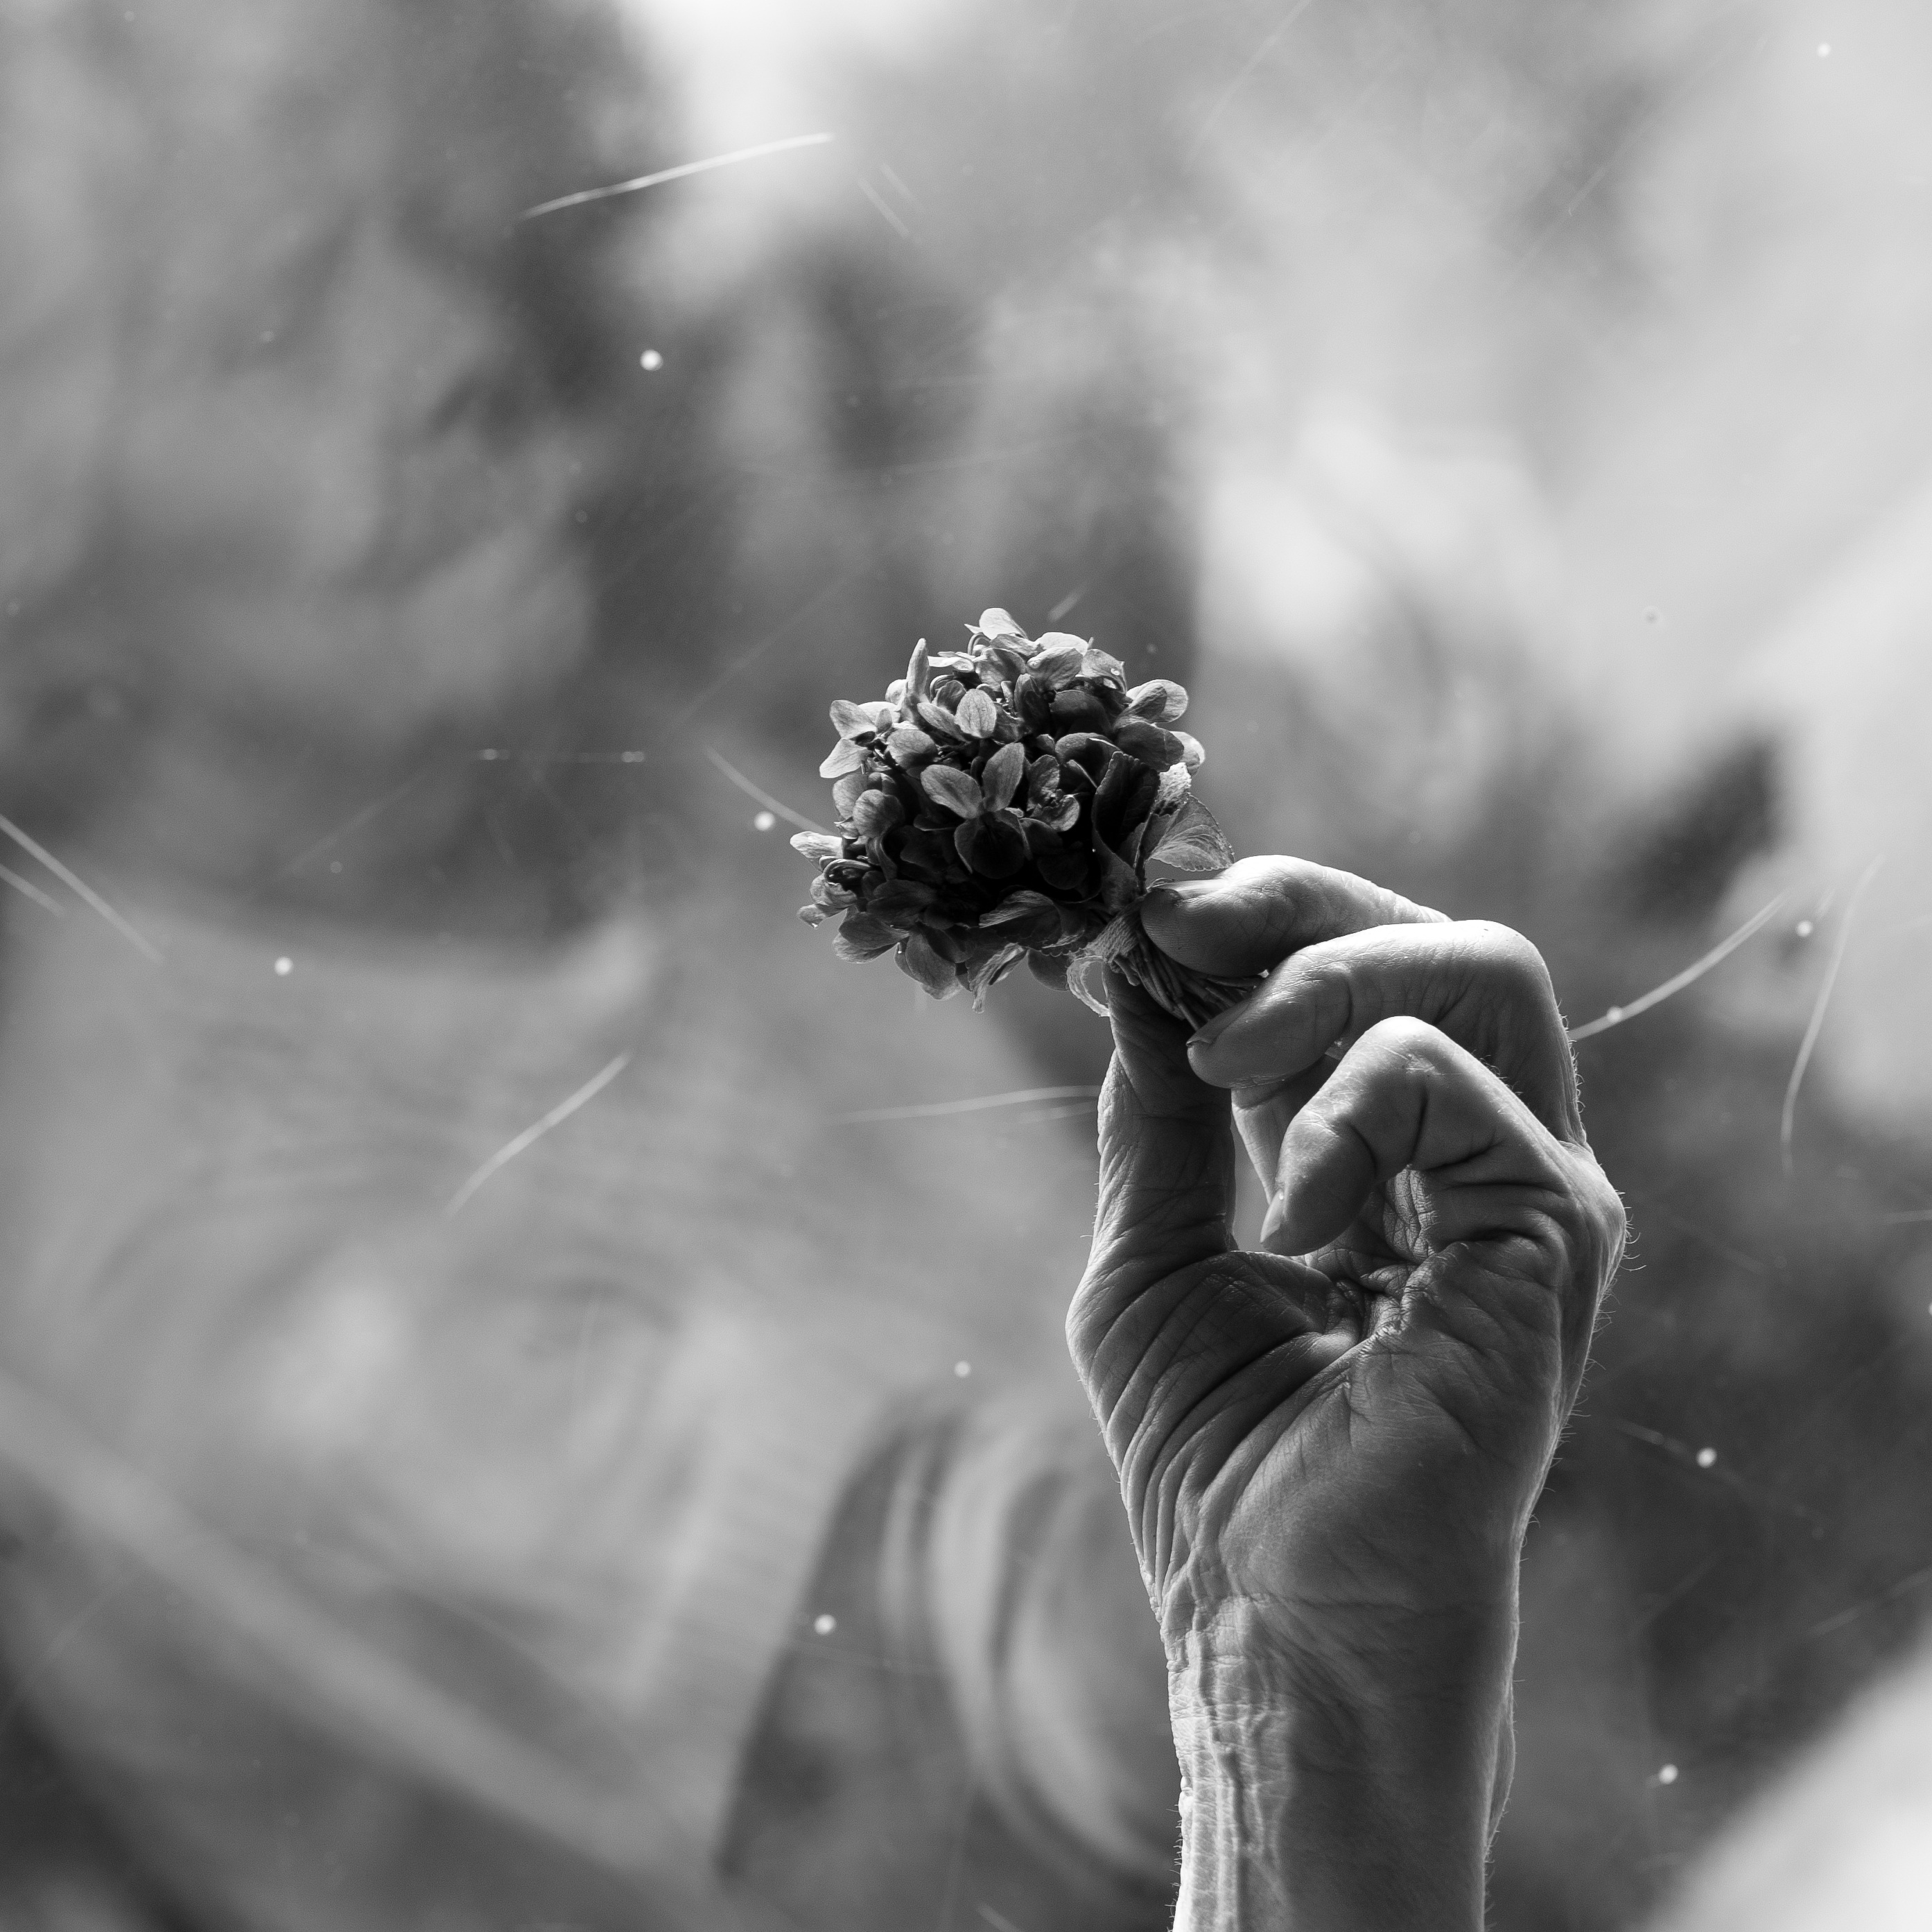
hand, black and white, white, photography, flower, spring, black, monochrome, grandma, close up, photograph, macro photography, monochrome photography, posy of violets